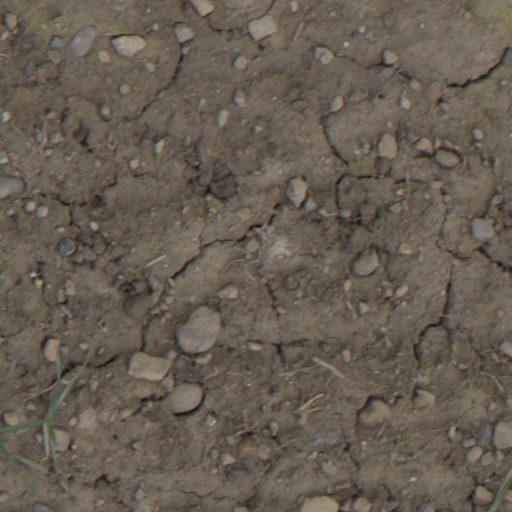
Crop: wheat